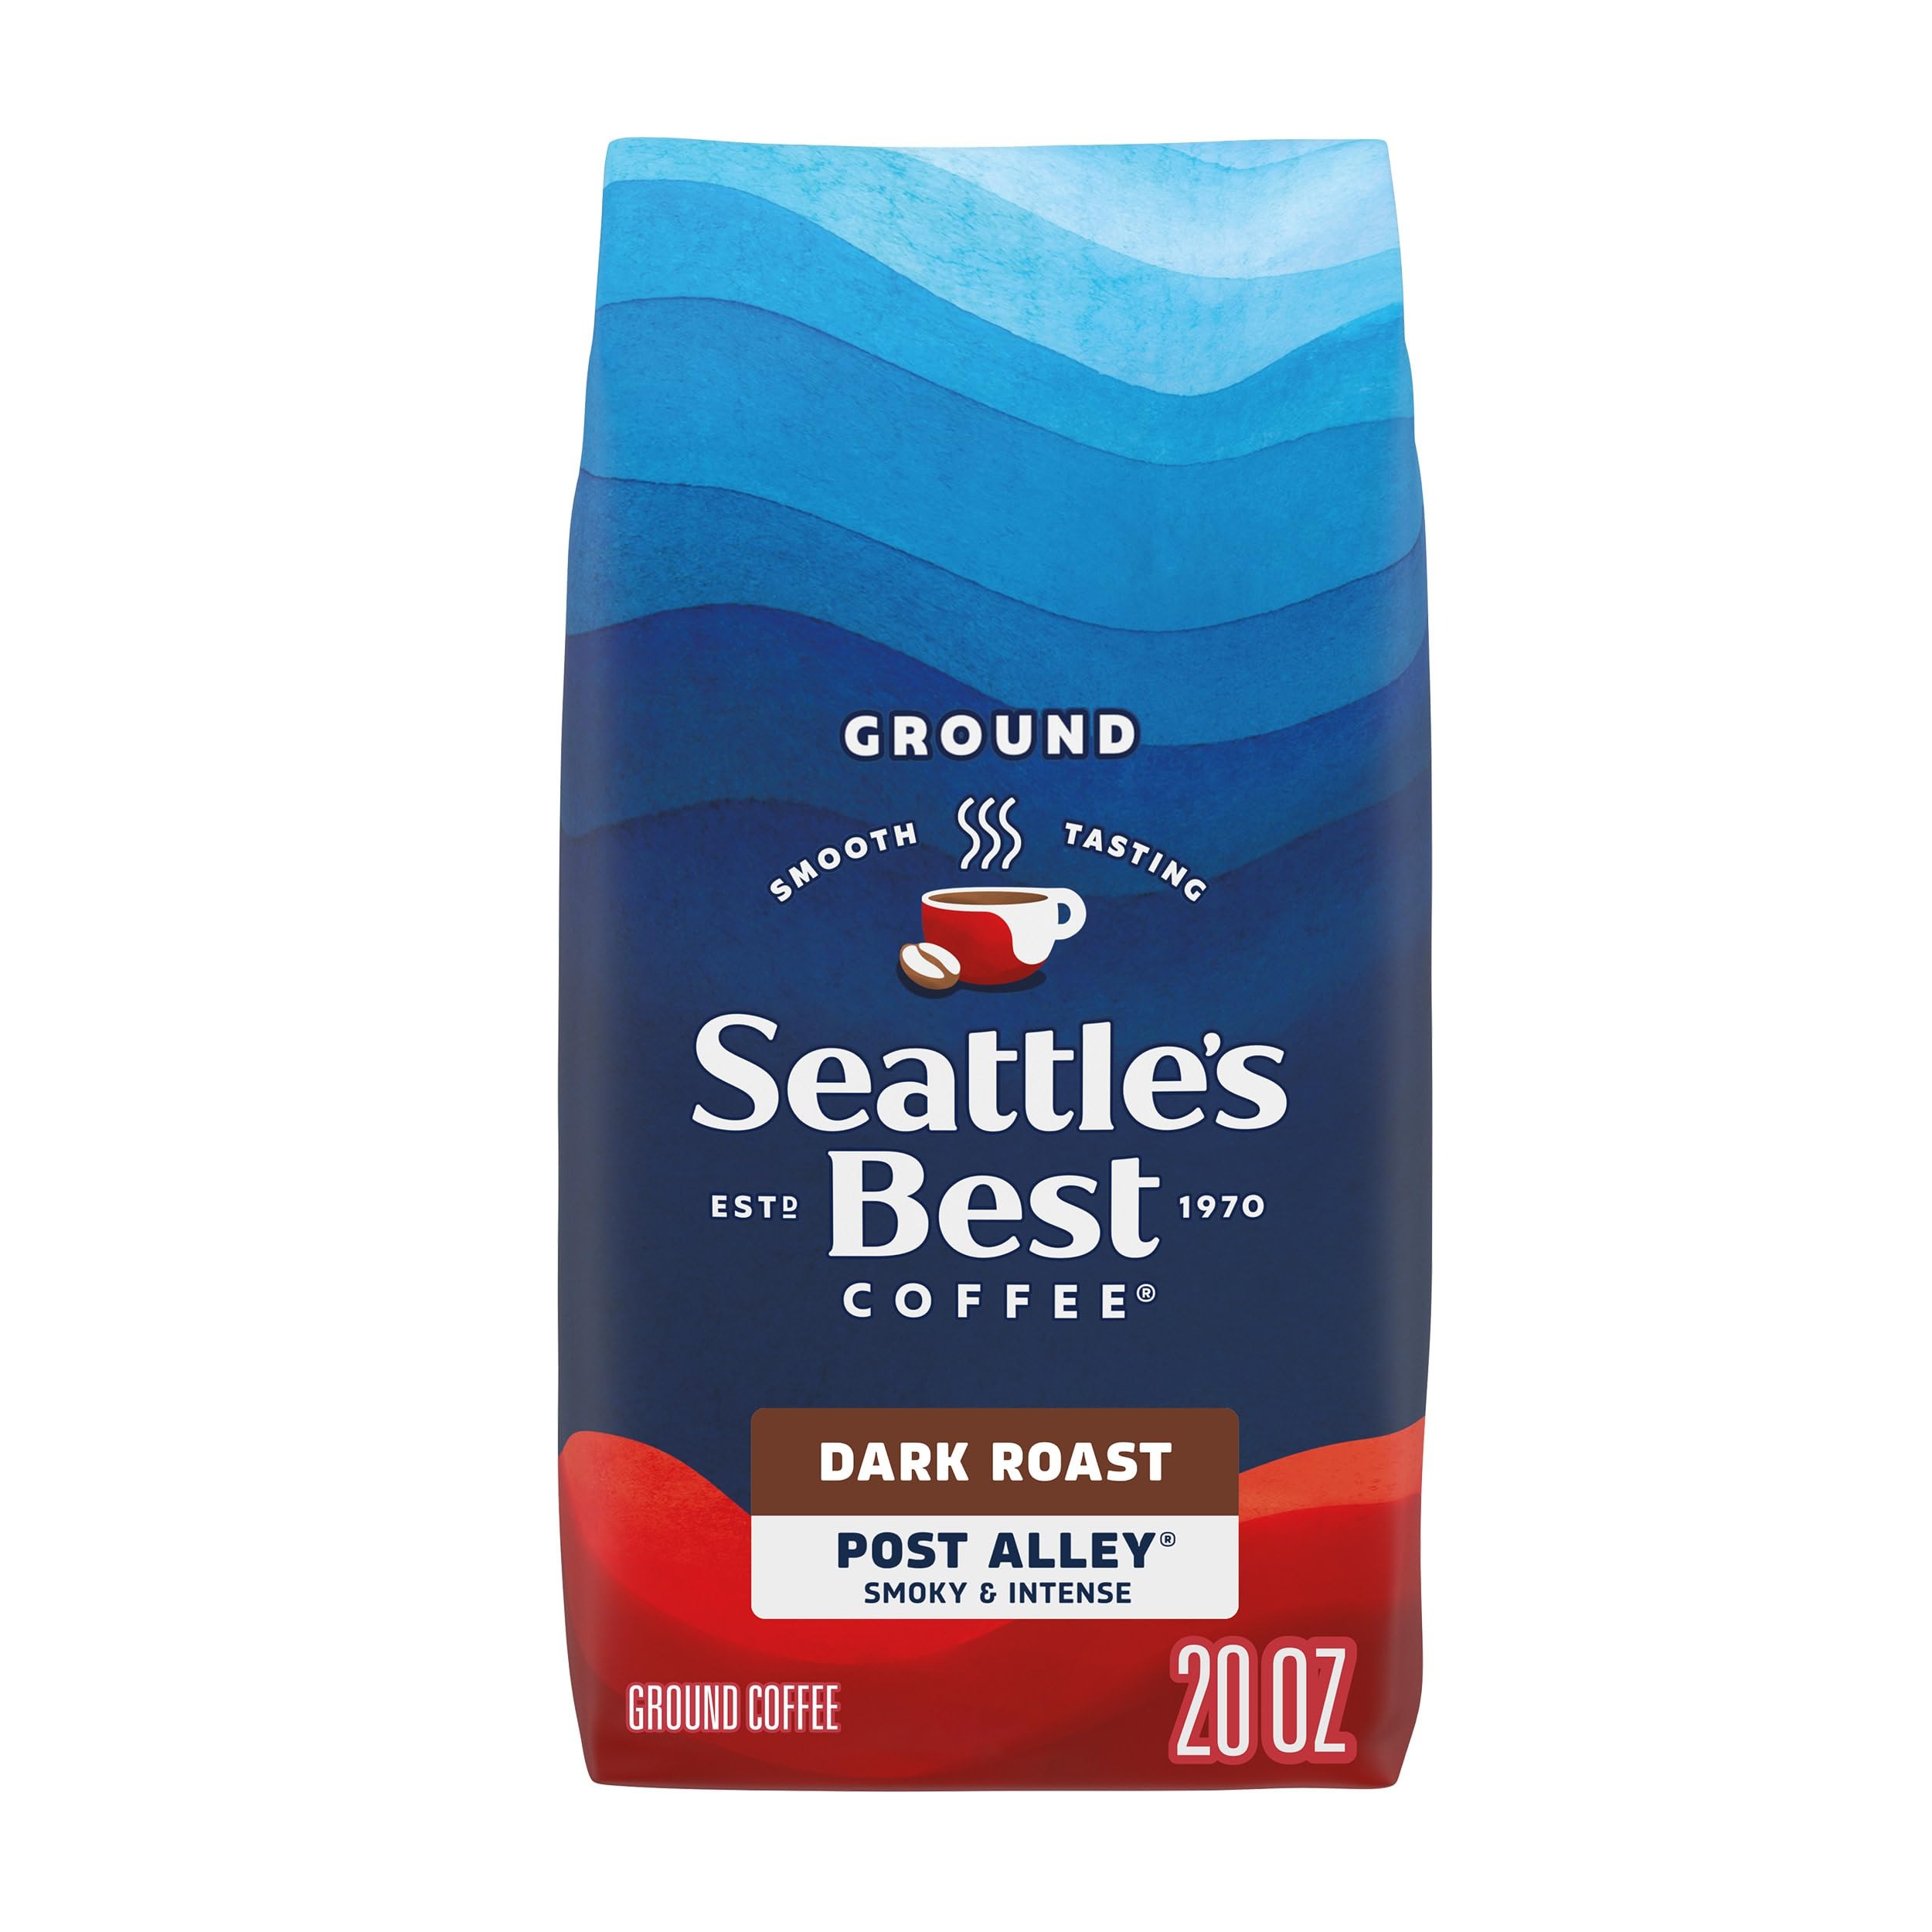
Item Name: Seattle’s Best Coffee, Dark Roast Ground Coffee, Post Alley, 100% Arabica, 1 Bag (20 oz)
Bullet Point 1: Smooth-roasted ground coffee: brew smoother days with smooth-roasted post alley—an intense dark-roasted ground coffee, this 20-ounce bag consistently delivers smooth, fresh-tasting roasted coffee
Bullet Point 2: Post alley: an intense dark-roast coffee offering a bold, rich and smoky flavor, seattle's best coffee post alley makes a smooth-tasting cup every time you brew
Bullet Point 3: Signature smooth roasting: our signature smooth-roasting process defines every cup of seattle's best coffee, with coffee roasters who craft each batch to deliver café-quality coffee that's rich, never bitter and always smooth
Bullet Point 4: How-to-brew recommendation: for the smoothest brew, we recommend using 1 tablespoon of ground coffee for every 6 fluid ounces of water. add coffee creamer, sugar, milk or any other additions to suit your tastes, or simply enjoy your coffee black
Bullet Point 5: Expertly sourced coffee: our coffee beans are handpicked and carefully ground to perfection for a number of brewing methods, including drip brewer, pour-over and french press
Value: 20.0
Unit: Ounce

Price: 10.48